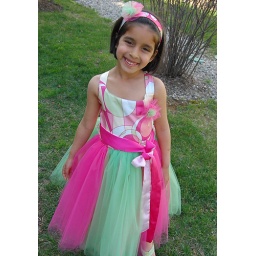
Spring is in the air - tutu dress for girls